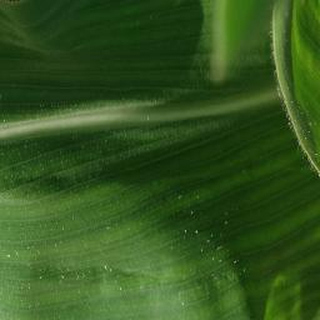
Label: healthy_corn